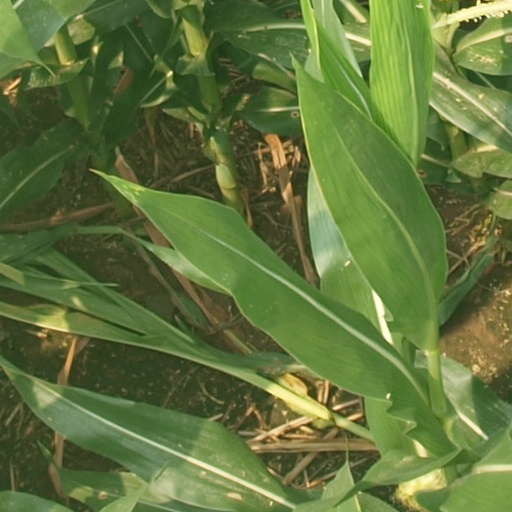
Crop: maize; corn